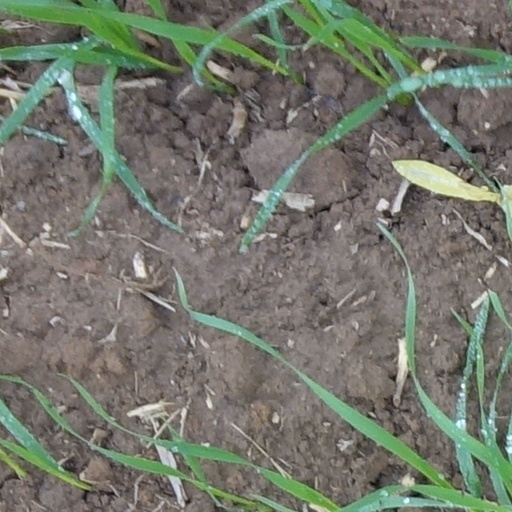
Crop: wheat